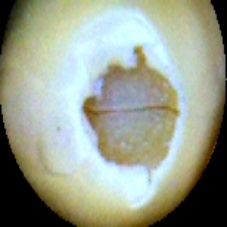
Label: Broken